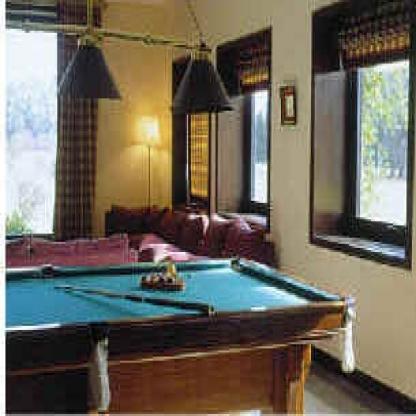
Scene: Indoor